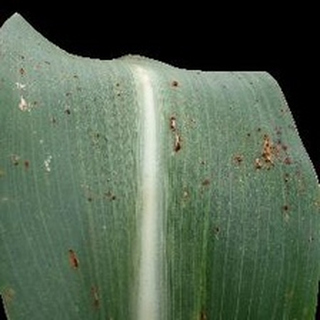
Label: corn_common_rust